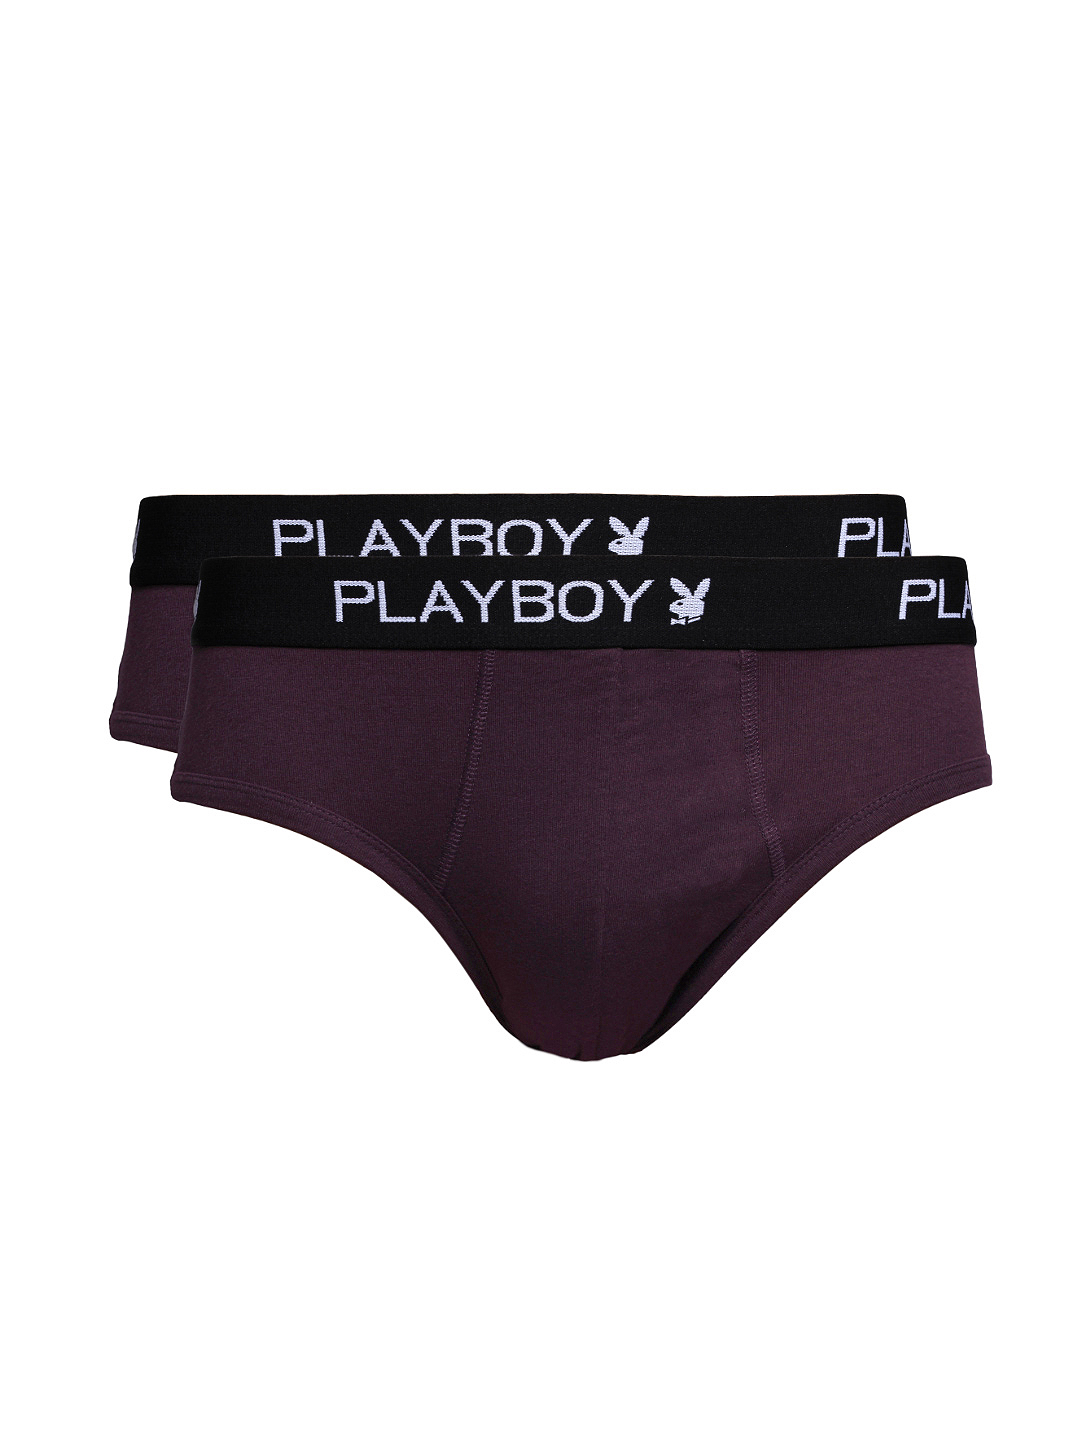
Playboy Men Pack of 2 Wine Briefs
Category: Apparel / Innerwear / Briefs
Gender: Men
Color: Purple
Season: Summer 2016
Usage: Casual